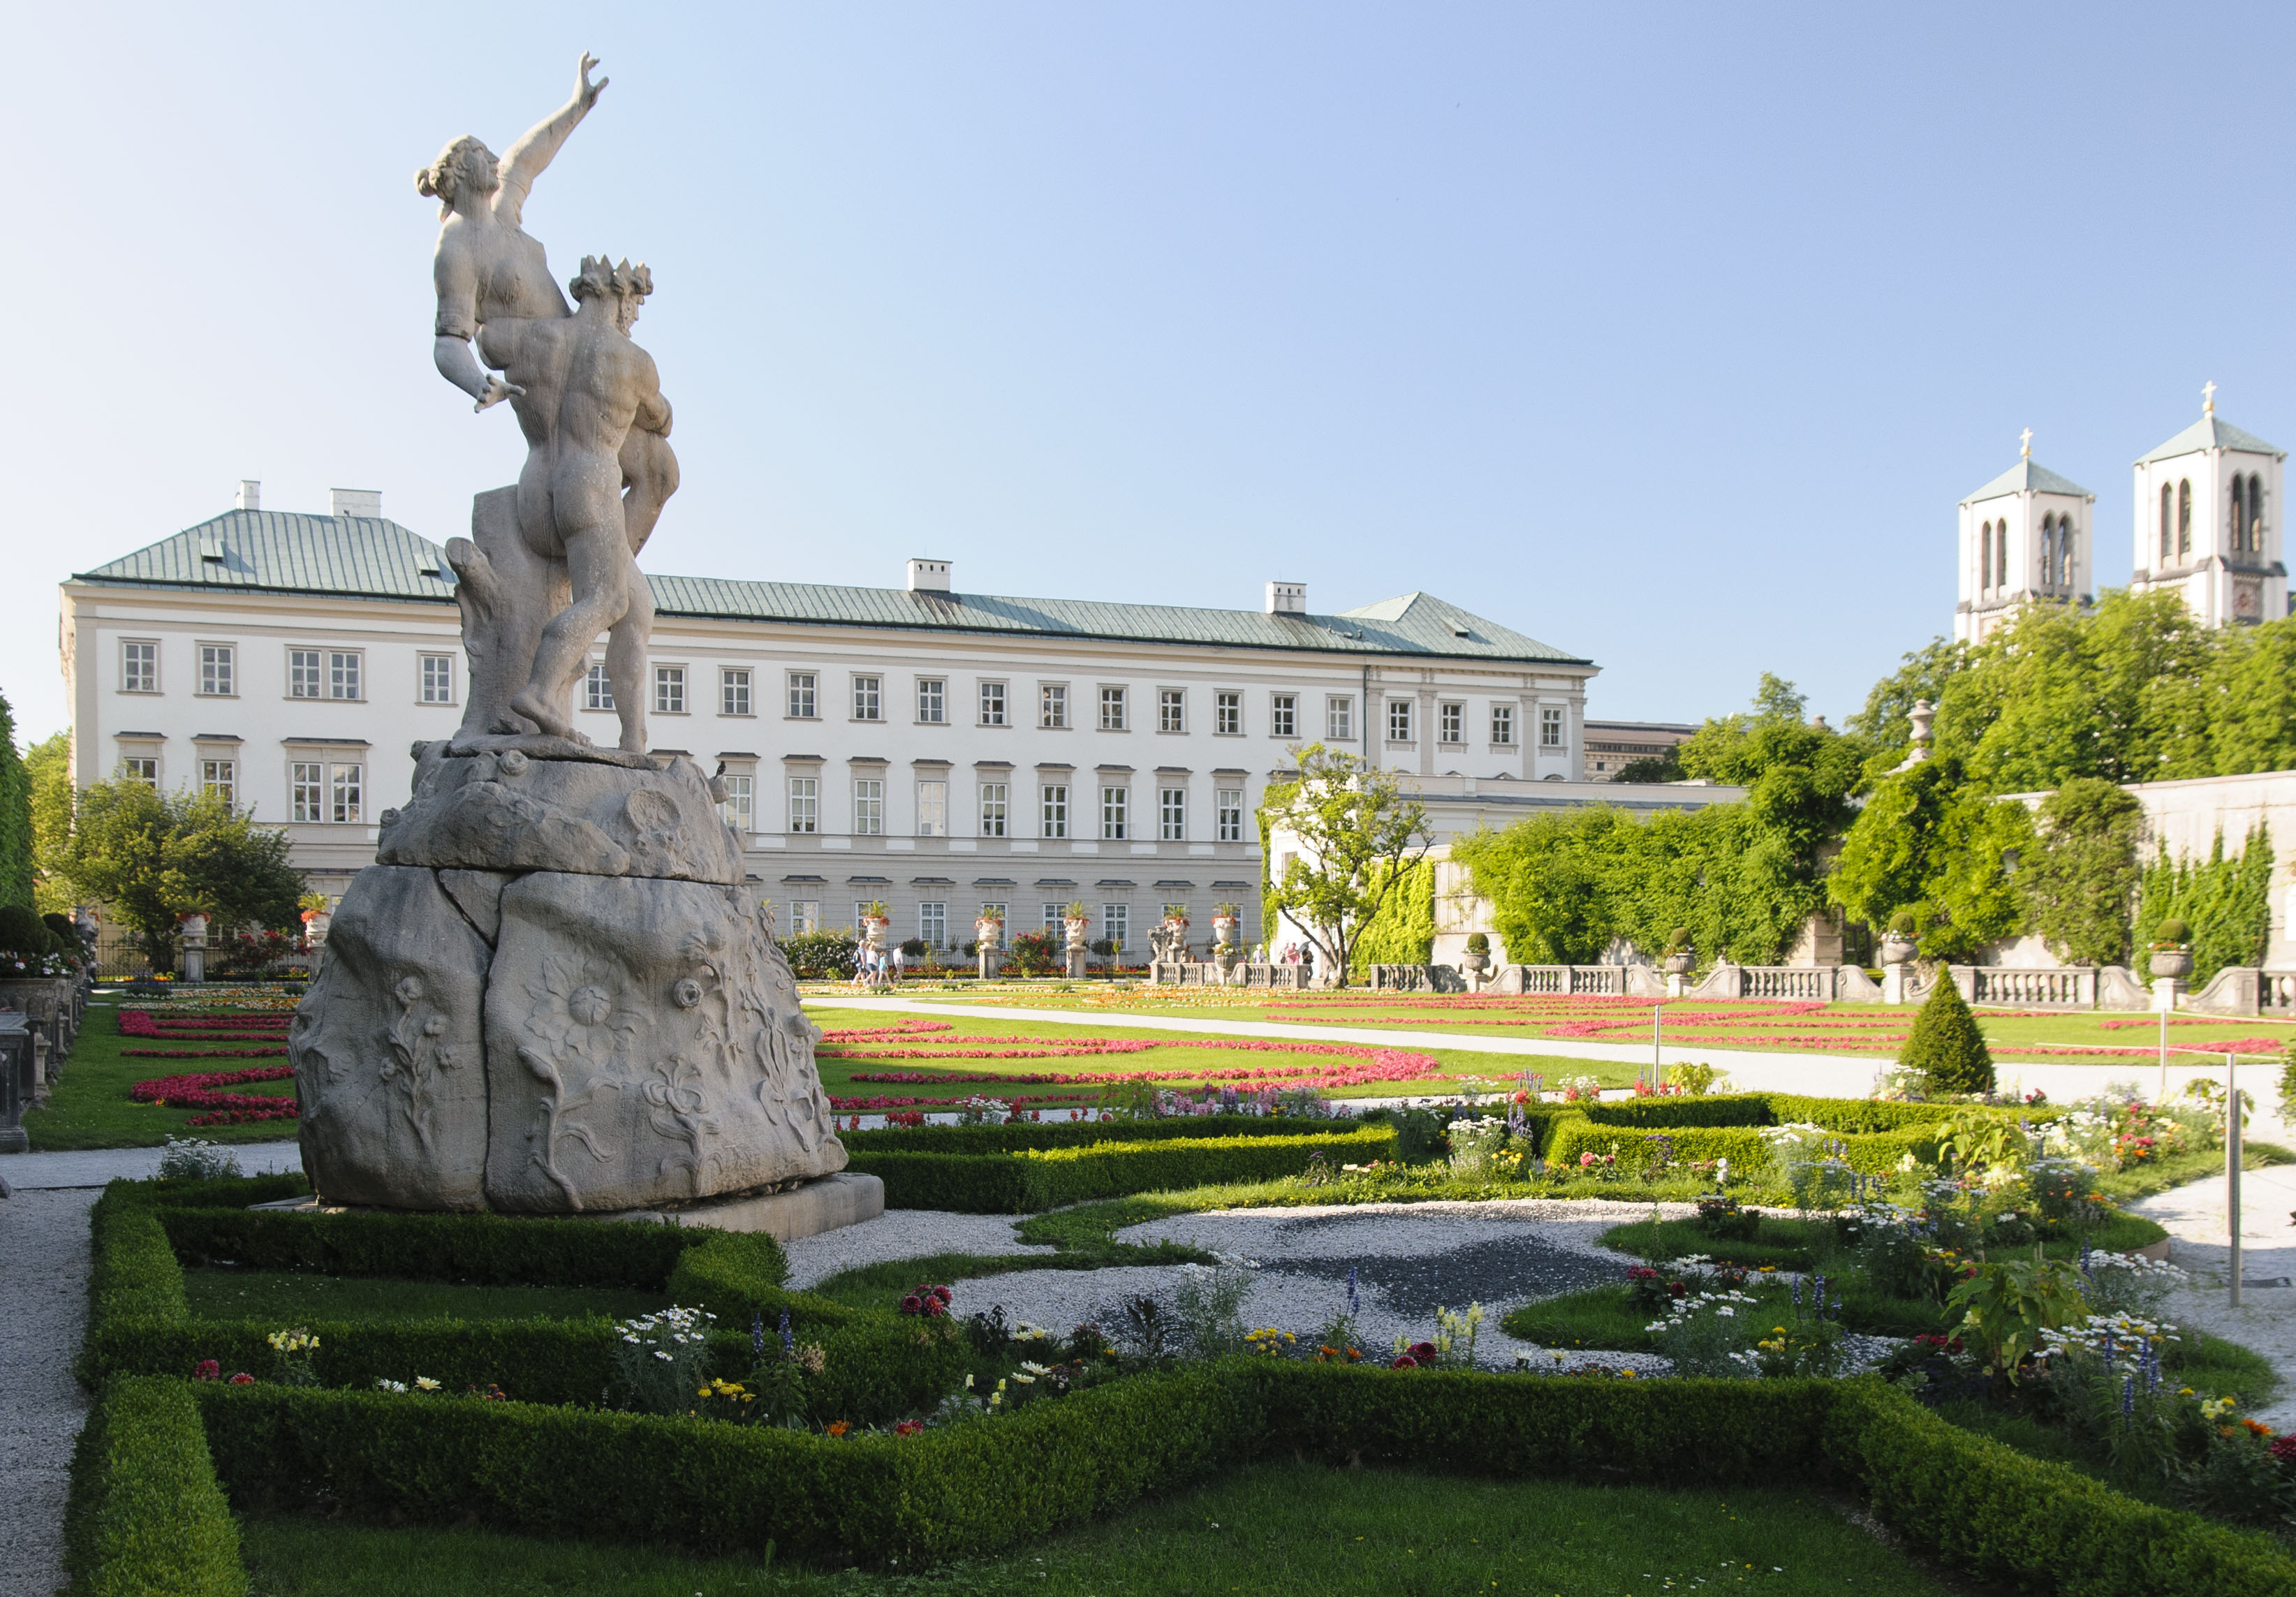
chateau, palace, monument, statue, plaza, landmark, nikon, tourism, memorial, town square, estate, salzburg, d300, salisburgo, historic site